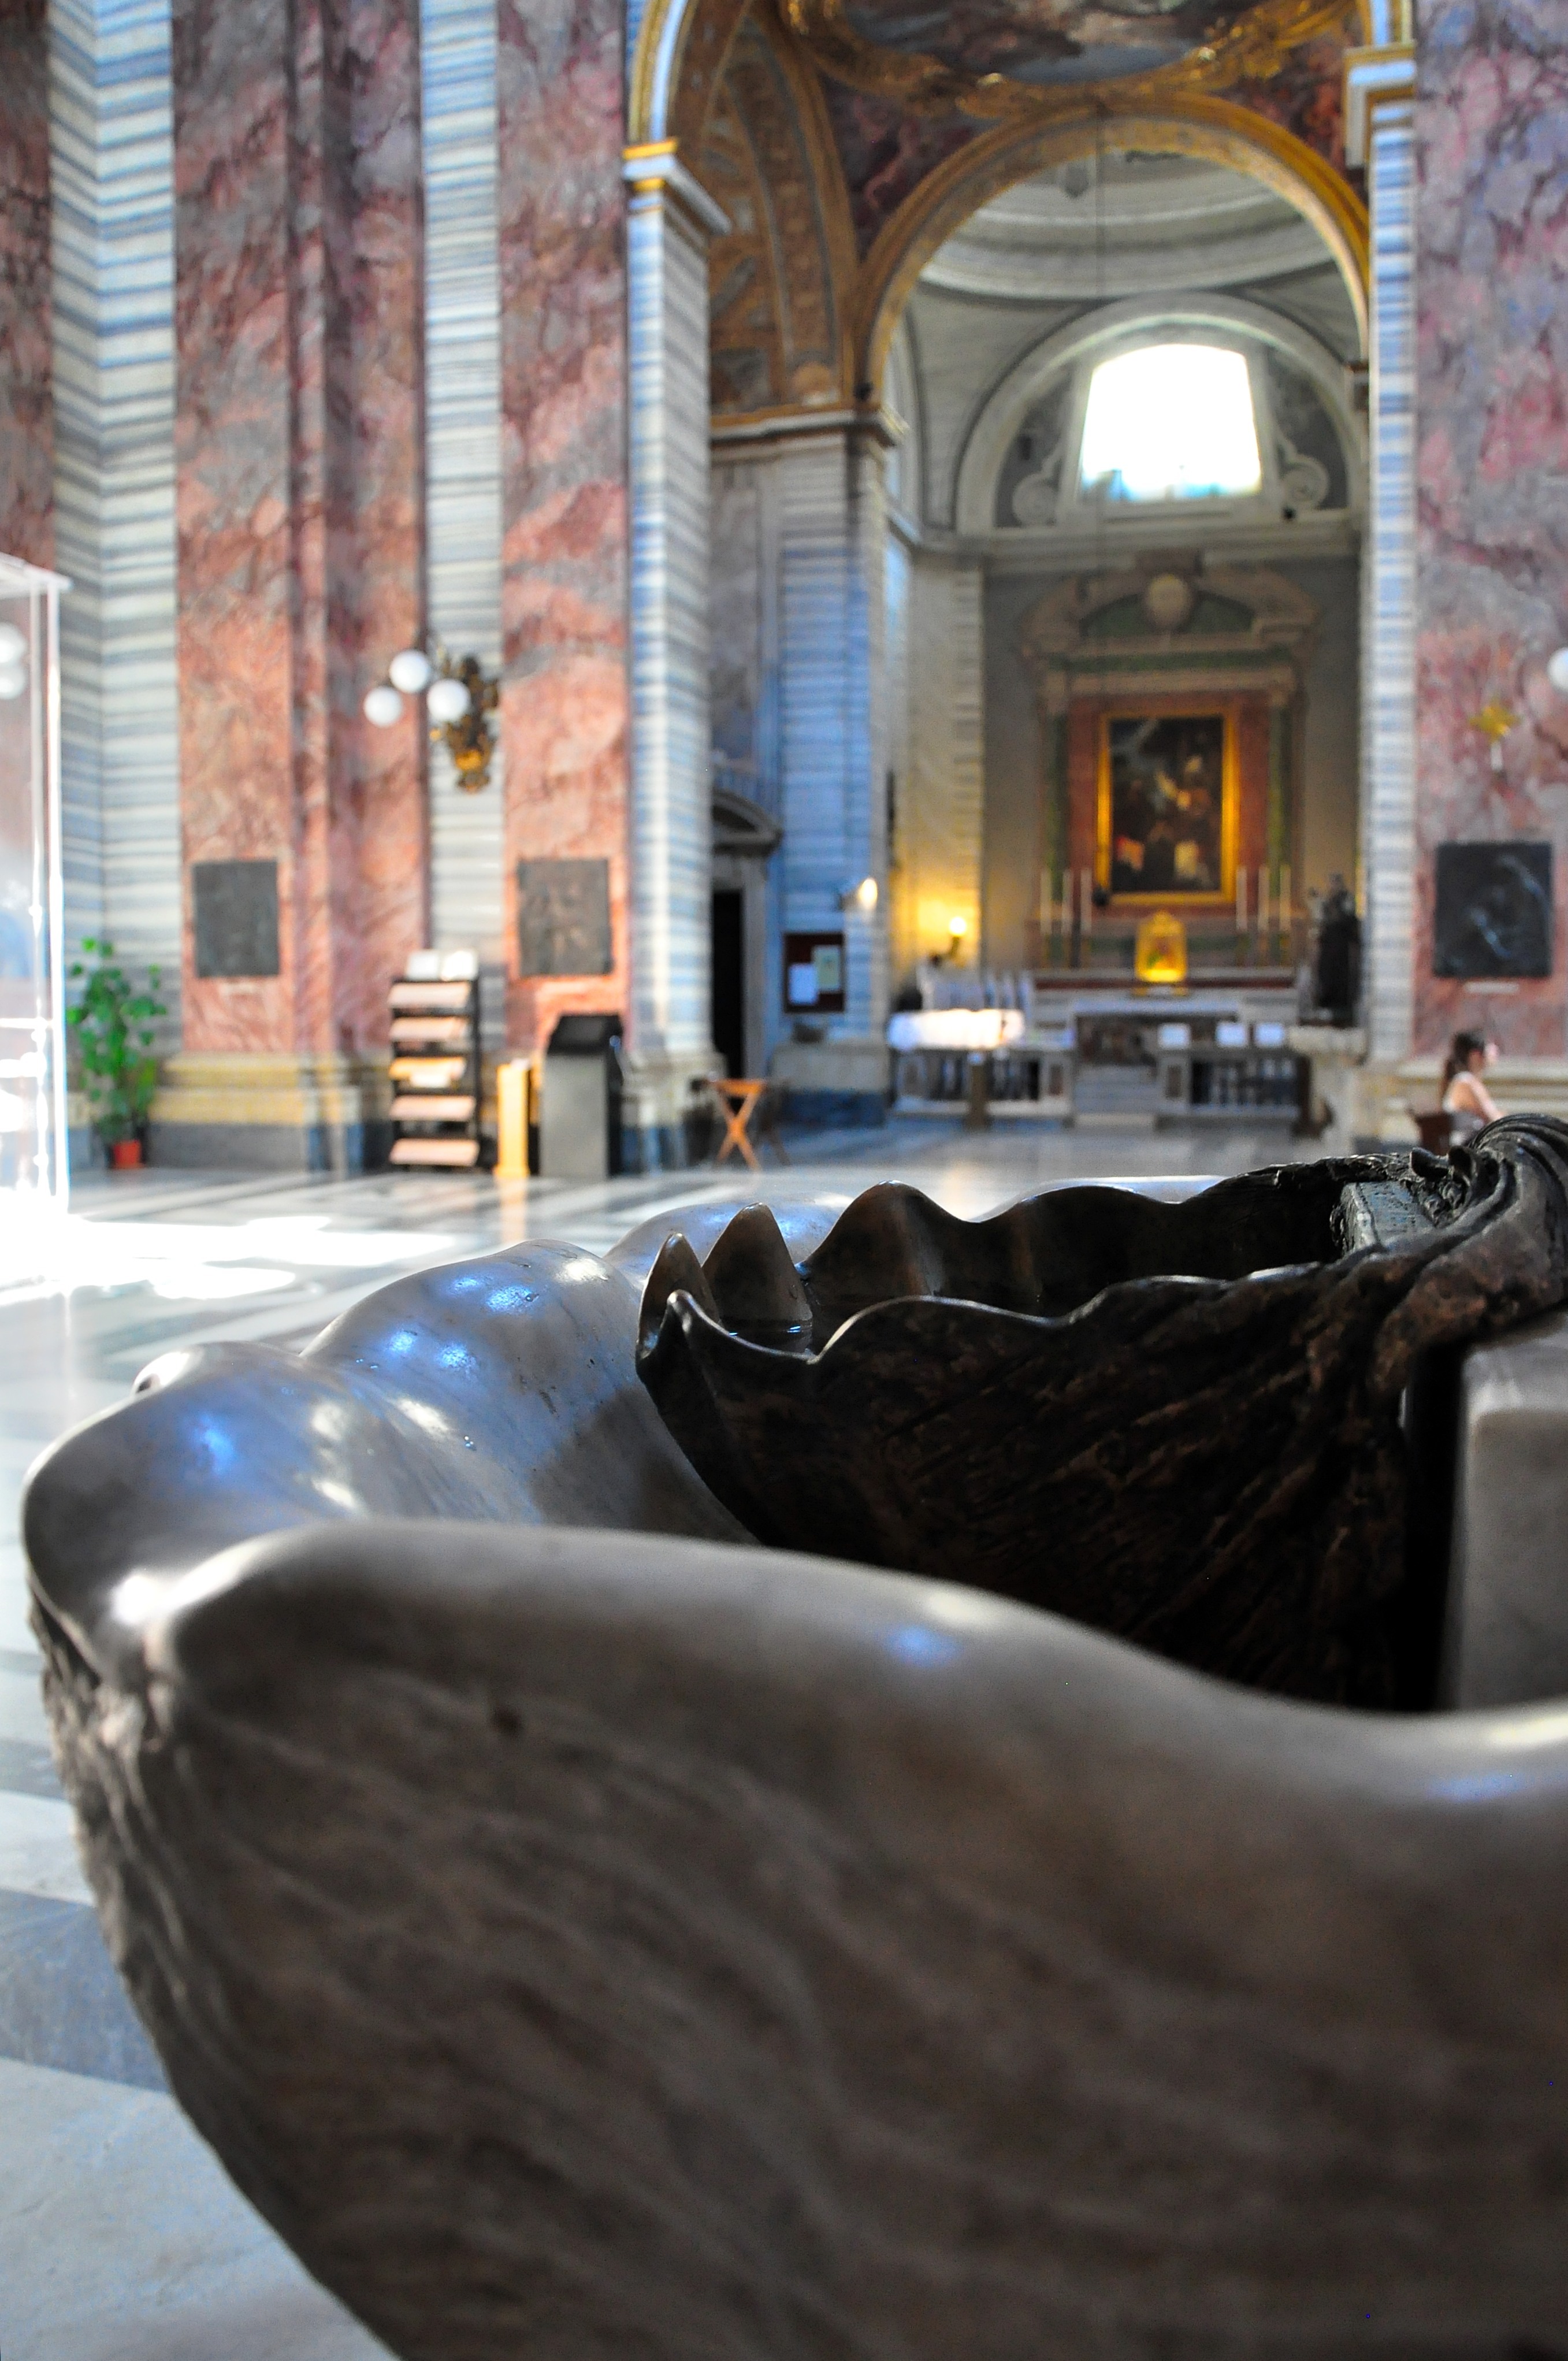
church, cathedral, catholic, art, rome, christianity, water feature, stoup